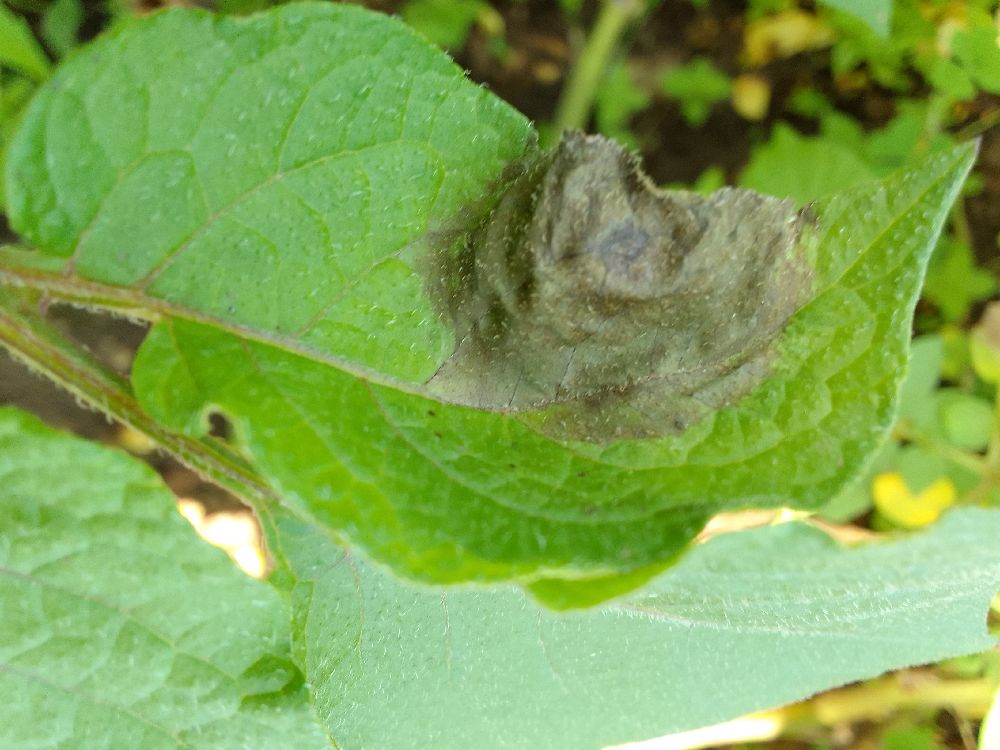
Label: Late blight